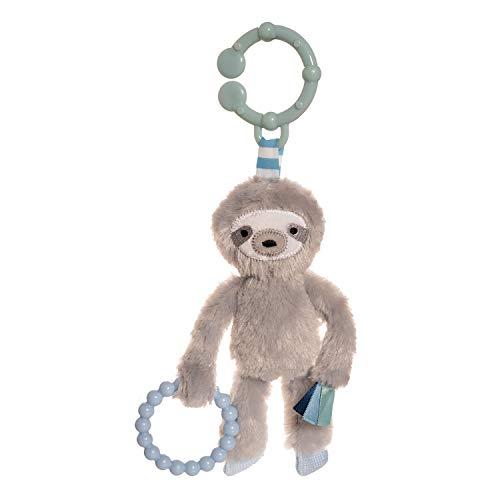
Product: Manhattan Toy Beastie Boo Dash Baby Teether & Rattle Stroller Toy
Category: Baby Products | Baby Care | Pacifiers, Teethers & Teething Relief | Teethers
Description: From the Beastie Boo collection of Manhattan Toy's baby toy design team.
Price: $9.99
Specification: ProductDimensions:3.5x3.5x10inches|ItemWeight:1.76ounces|ShippingWeight:1.76ounces(Viewshippingratesandpolicies)|ASIN:B07PJVNHN2|Itemmodelnumber:217240|Manufacturerrecommendedage:0-5years